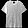
Label: T - shirt / top